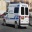
Label: ambulance